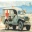
Label: ambulance